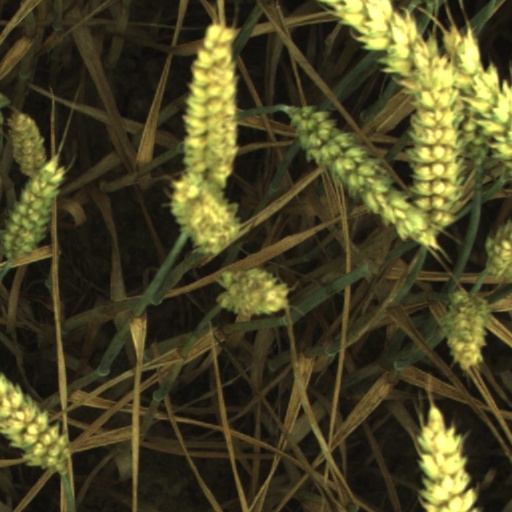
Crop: wheat